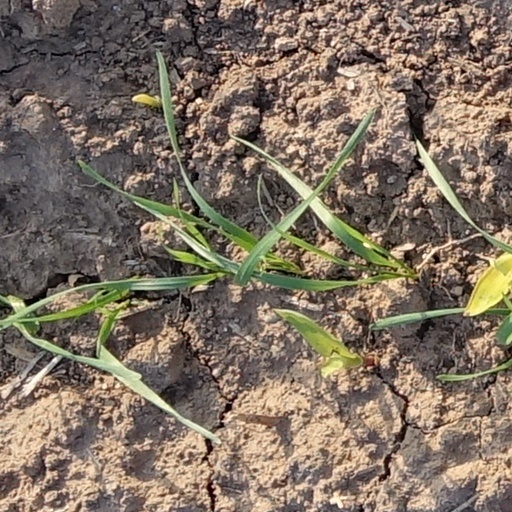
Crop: wheat